Mindy Cohn

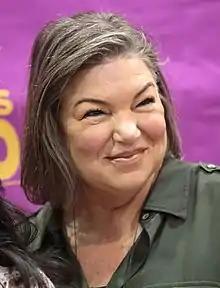
Cohn in October 2019

Melinda Heather "Mindy" Cohn (born May 20, 1966) is an American actress. She starred as Natalie Green in the sitcom "The Facts of Life" from 1979 to 1988, and is known for voicing Velma Dinkley in the "Scooby-Doo" franchise from 2002 to 2015, succeeding B. J. Ward, before being succeeded herself by Kate Micucci. Cohn appeared on VH1's List of "100 Greatest Kid Stars".